Esojima Station

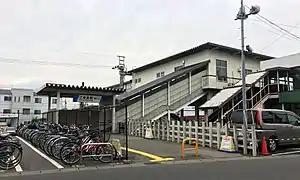
Esojima Station east exit in November 2017

is a railway station in the city of Utsunomiya, Tochigi, Japan, operated by the private railway operator Tobu Railway. The station is numbered "TN-38".